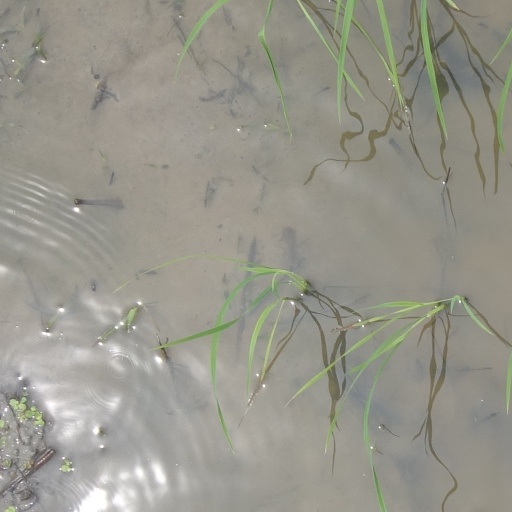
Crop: rice